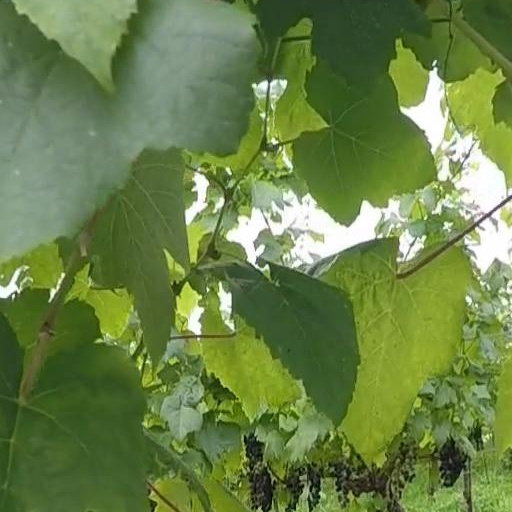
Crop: grape